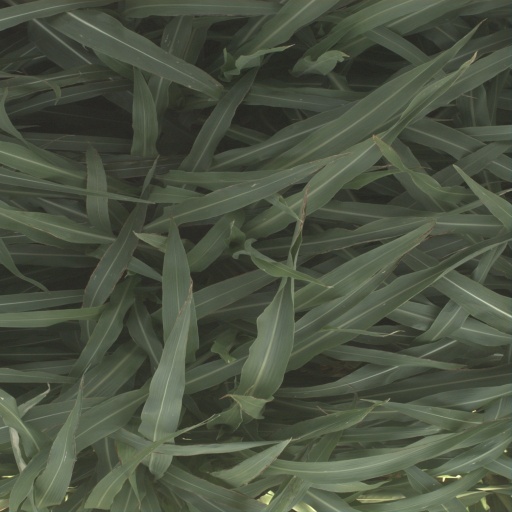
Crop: sorghum